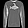
Label: Pullover